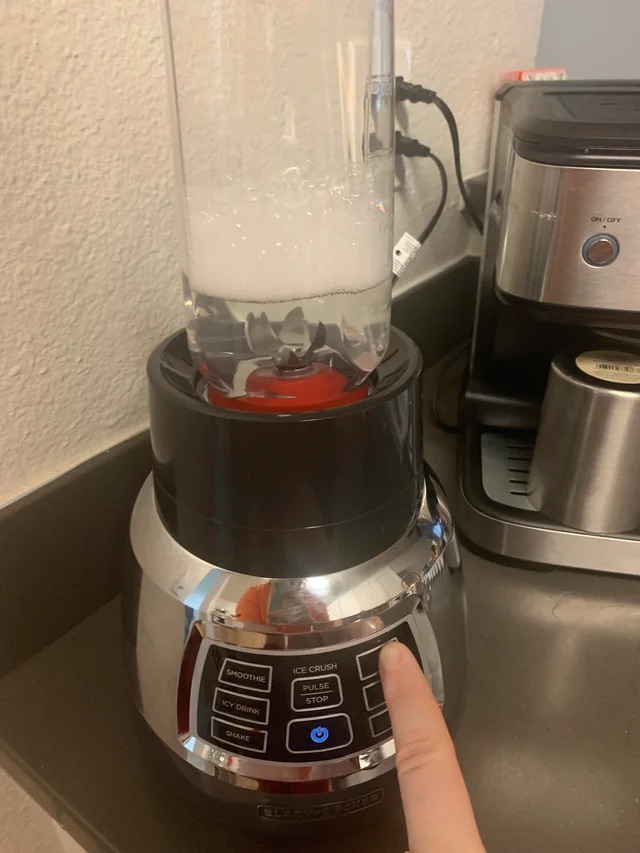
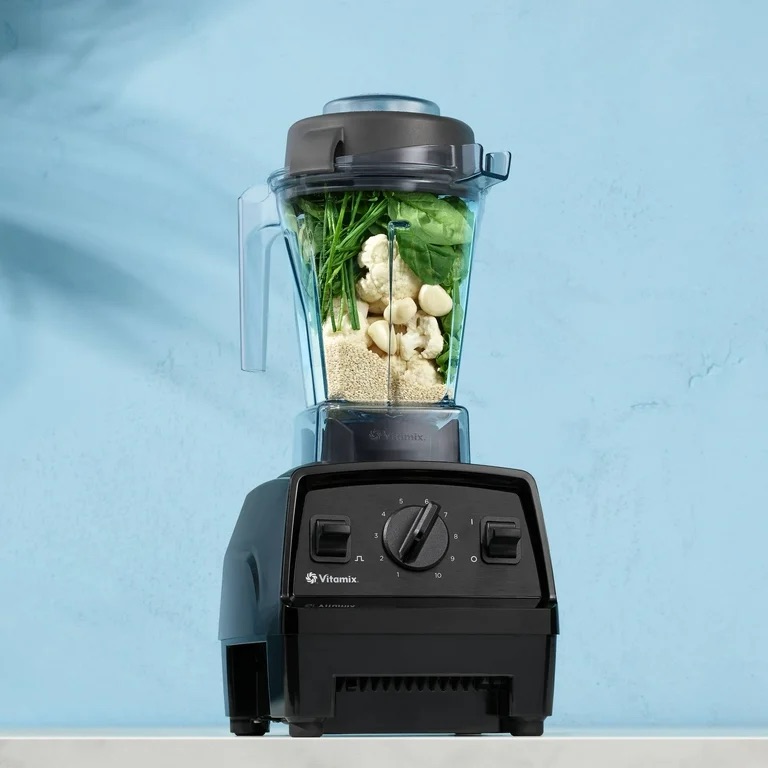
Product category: items_blender
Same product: no